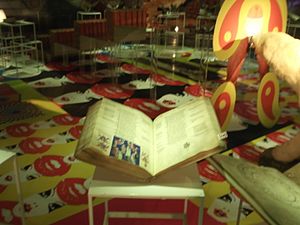
Thott 411 fol
Thott 411 fol
Thott 411 fol i Det Kongelige Biblioteks udstilling
Thott 411 fol er et håndskrift fra slutningen af 1300-tallet i Det Kongelige Biblioteks Håndskriftsamling, der indeholder Dante Alighieris Den guddommelige komedie og i margenen kommentarer af den samtidige lærde Jacopo della Lana.